Clapham Junction railway station

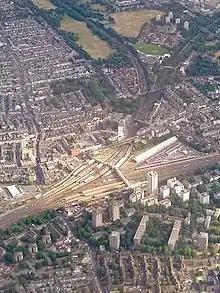
Aerial view of the station and carriage sidings from the north

The station has seventeen platforms, numbered 1 to 17. In general, platforms 1 and 2 are used by London Overground trains, platforms 3–11 by South Western Railway trains and platforms 12–17 by Southern trains. Non-stop Gatwick Express trains pass through platforms 12 and 13.